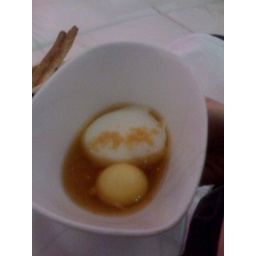
Organic 'one hour' egg in chicken consume with corn ball